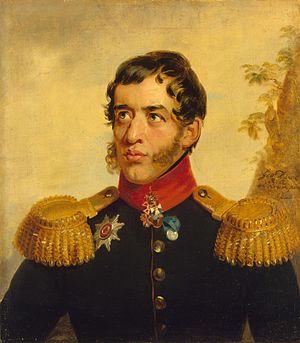
Le prince Sergueï Grigorievitch Volkonski est un major-général de cavalerie et décabriste russe.
La maison Volkonsky est une maison princière de la noblesse russe.